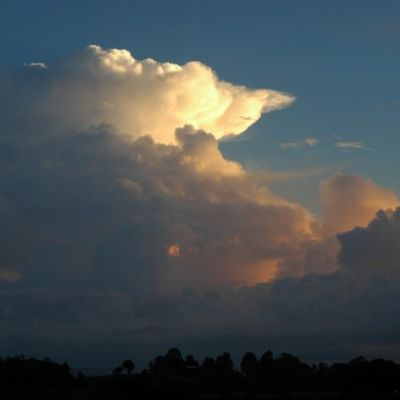
Cloud type: Cumulonimbus (Cb)